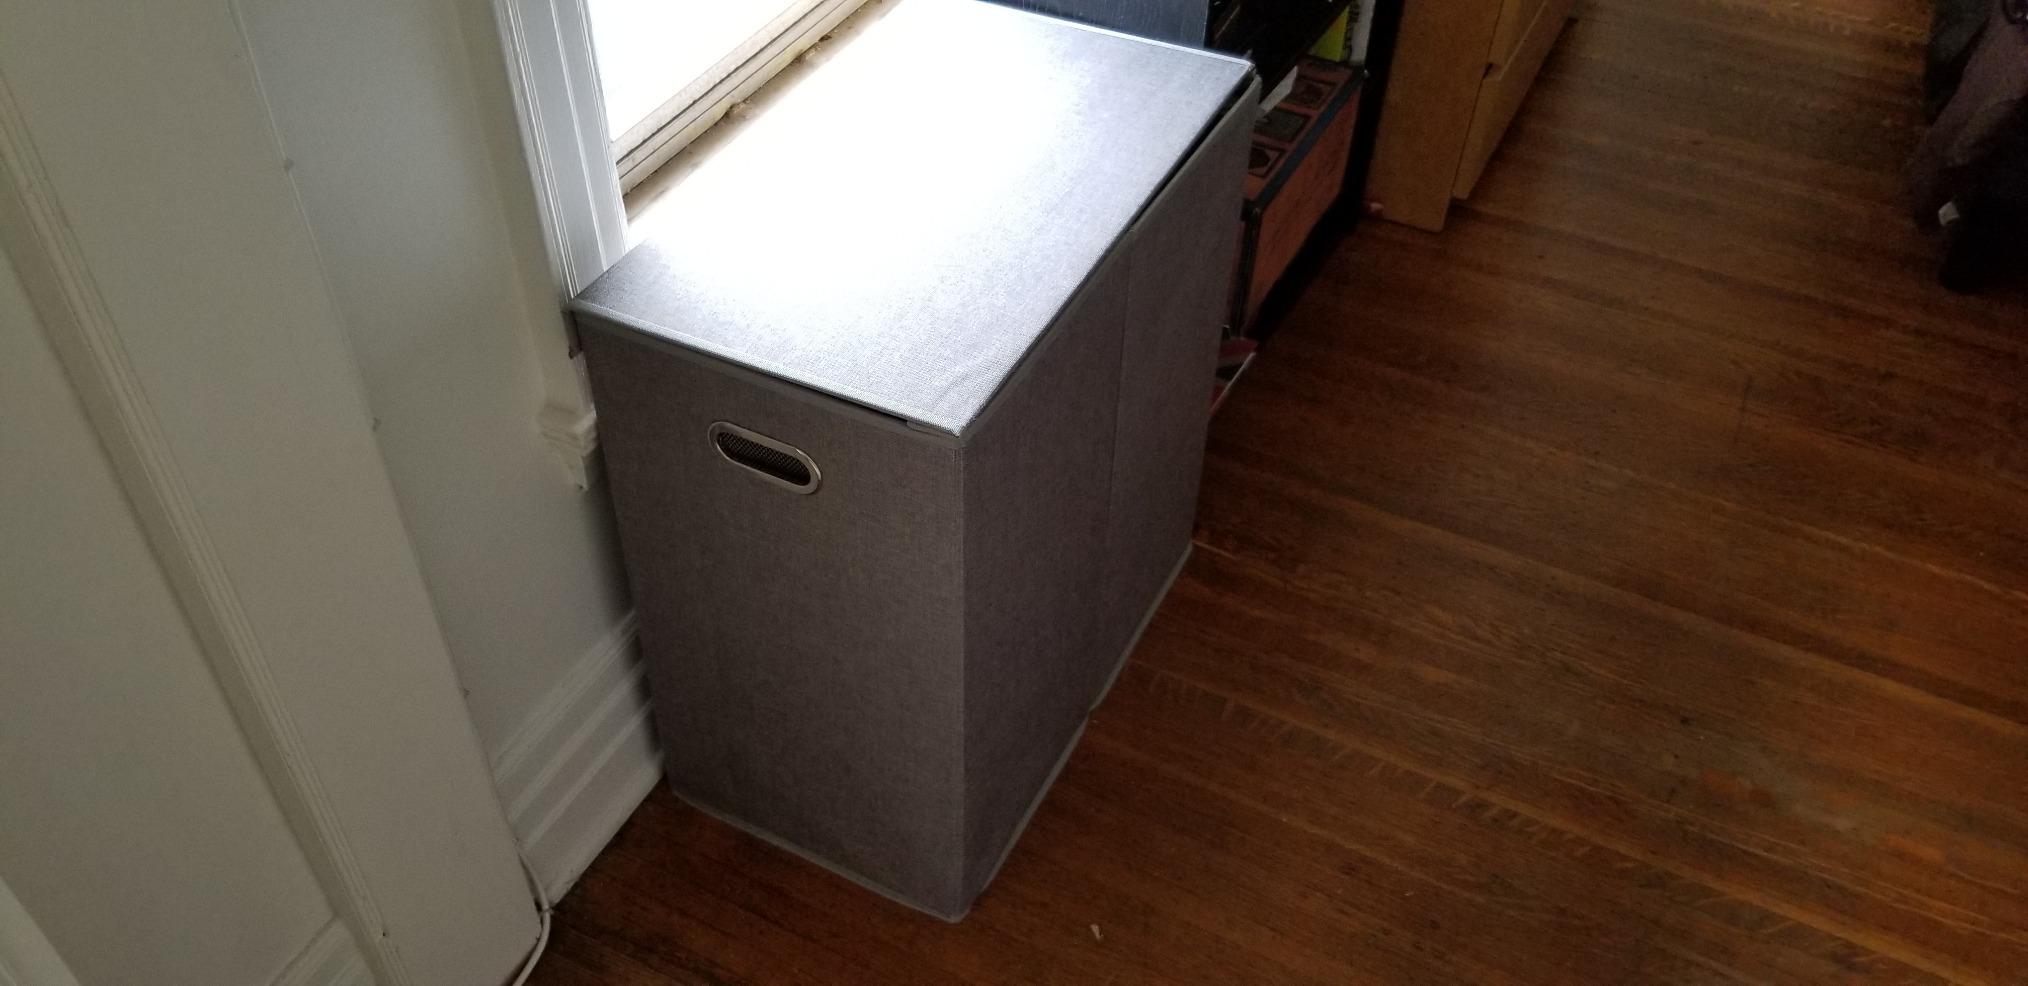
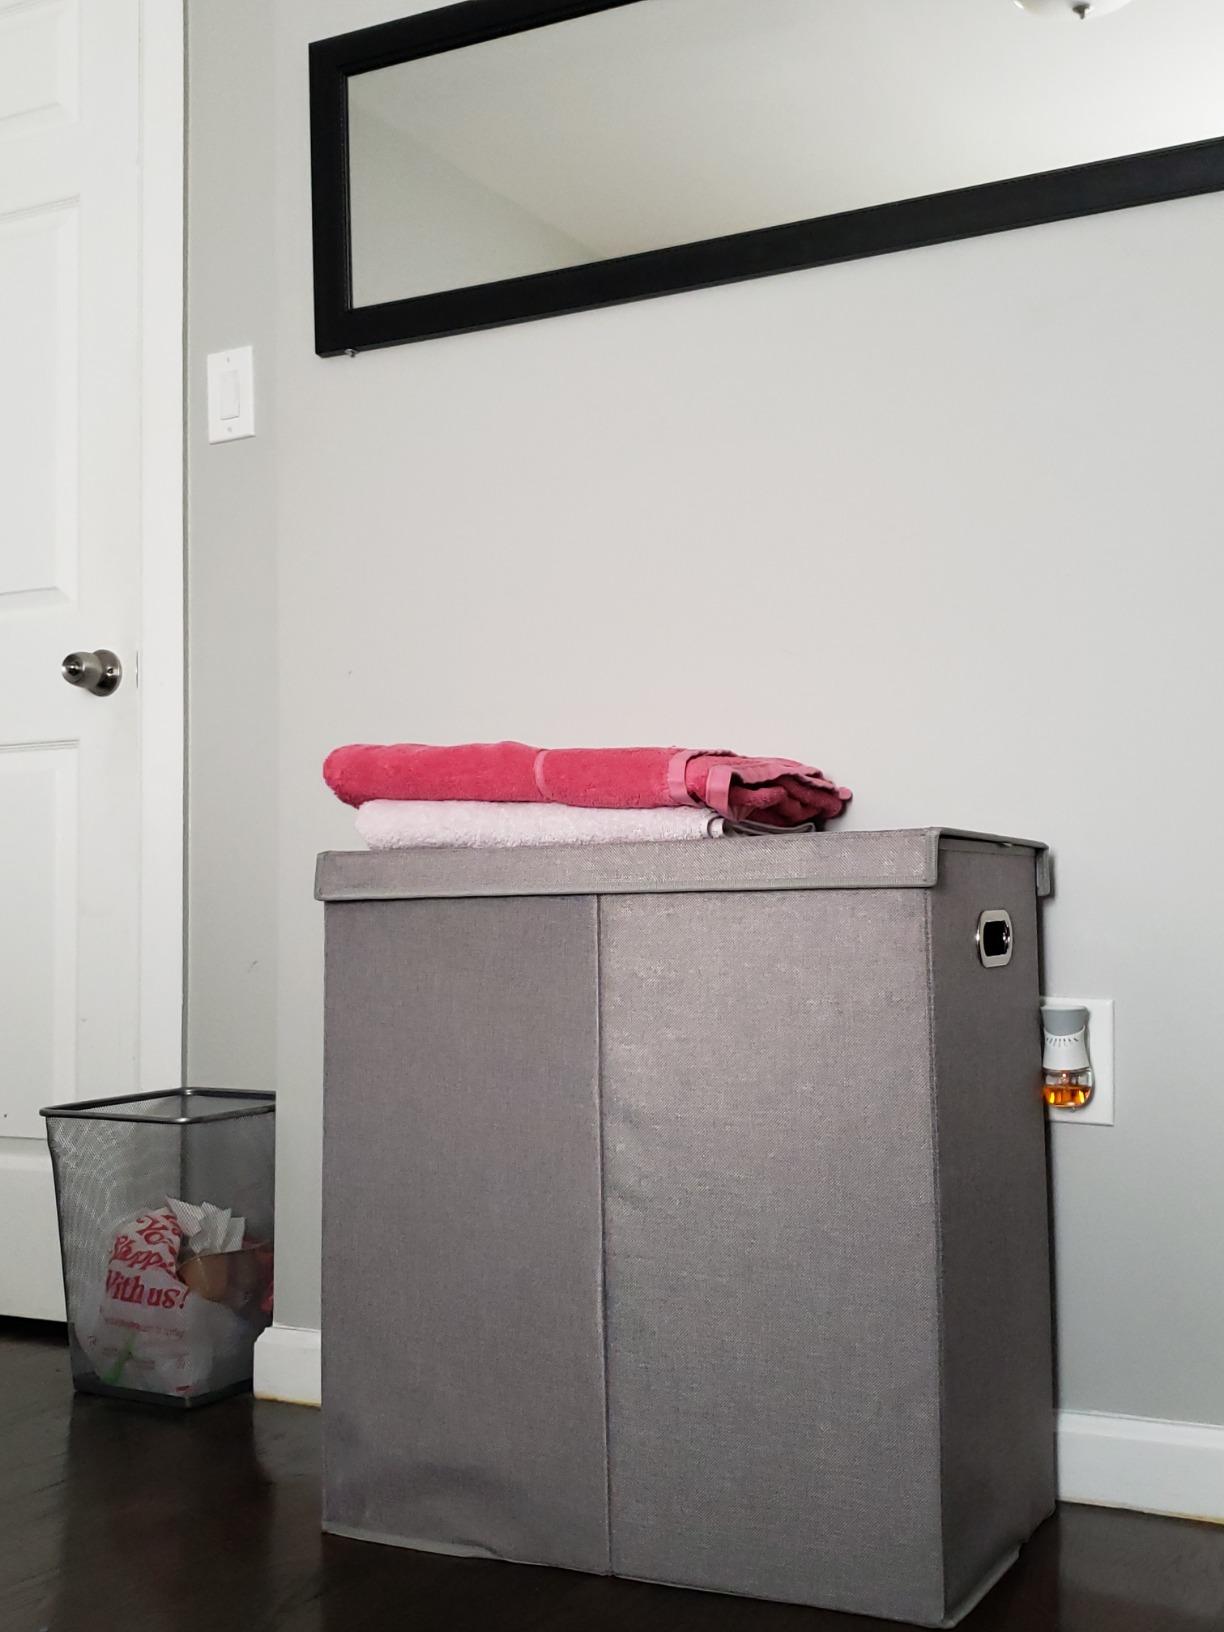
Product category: items_hamper
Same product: yes